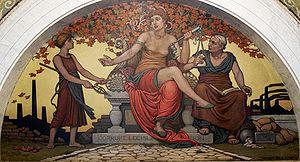
Quis custodiet ipsos custodes? est une locution latine généralement attribuée au poète romain Juvénal. Située aux lignes 347 et 348 de la sixième de ses satires, la citation a été traduite par Olivier Sers par « Mais qui gardera ces gardiens ? » et visait, dans le texte original, les gardiens que les citoyens romains chargeaient de veiller sur leur maison en leur absence et que l'auteur accusait d'infidélité.
Elihu Vedder, né à New York le 26 février 1836 et mort à Rome le 29 janvier 1923, est un peintre, illustrateur, sculpteur et poète américain.